2012–13 Pittsburgh Penguins season

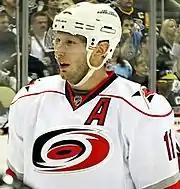
Jordan Staal as a Hurricane made his return to Pittsburgh on April 27, 2013.

The game scheduled against the Boston Bruins on April 19, 2013 was postponed to April 20, 2013 due to the city of Boston being placed in a state of lock-down while authorities searched the areas for the suspects from the Boston Marathon bombing. The game originally scheduled on April 20, 2013 against the Buffalo Sabres was moved to April 23, 2013 with all tickets for the original game being honored for the rescheduled game. The Penguins went to defeat the Boston Bruins and solidified their spot as the number one seed in the Eastern Conference. The Penguins honored the lives lost and the town of Boston by wearing a special patch on their jerseys with the outline of Boston's downtown with an American flag in the background and the numbers "617" – which is the Boston area code. After the game the jerseys were auctioned off with the proceeds being donated to "The One Fund Boston". The Penguins next win over that Ottawa Senators featured Tomas Vokoun reach his 300th career win in his 700th career game and Dan Bylsma became the fastest coach in NHL history to reach 200 wins (316 games). Evgeni Malkin returned to the line up after missing the last four games but failed to defeat the Buffalo Sabres. Brooks Orpik also left the game after the first period and did not return from a lower-body injury. The Penguins then went on to lose a their last regular season away game against the New Jersey Devils 3–2. The Penguins finished off the last game of the regular season with a home game against the Carolina Hurricanes which featured the return of Jordan Staal to the city of Pittsburgh. In the game's first television timeout, a highlight reel containing some of Staal's best moments as a Penguin aired on the jumbotron. After the video package ended, Staal received a standing ovation. The Penguins defeated the Hurrincanes 8–3.